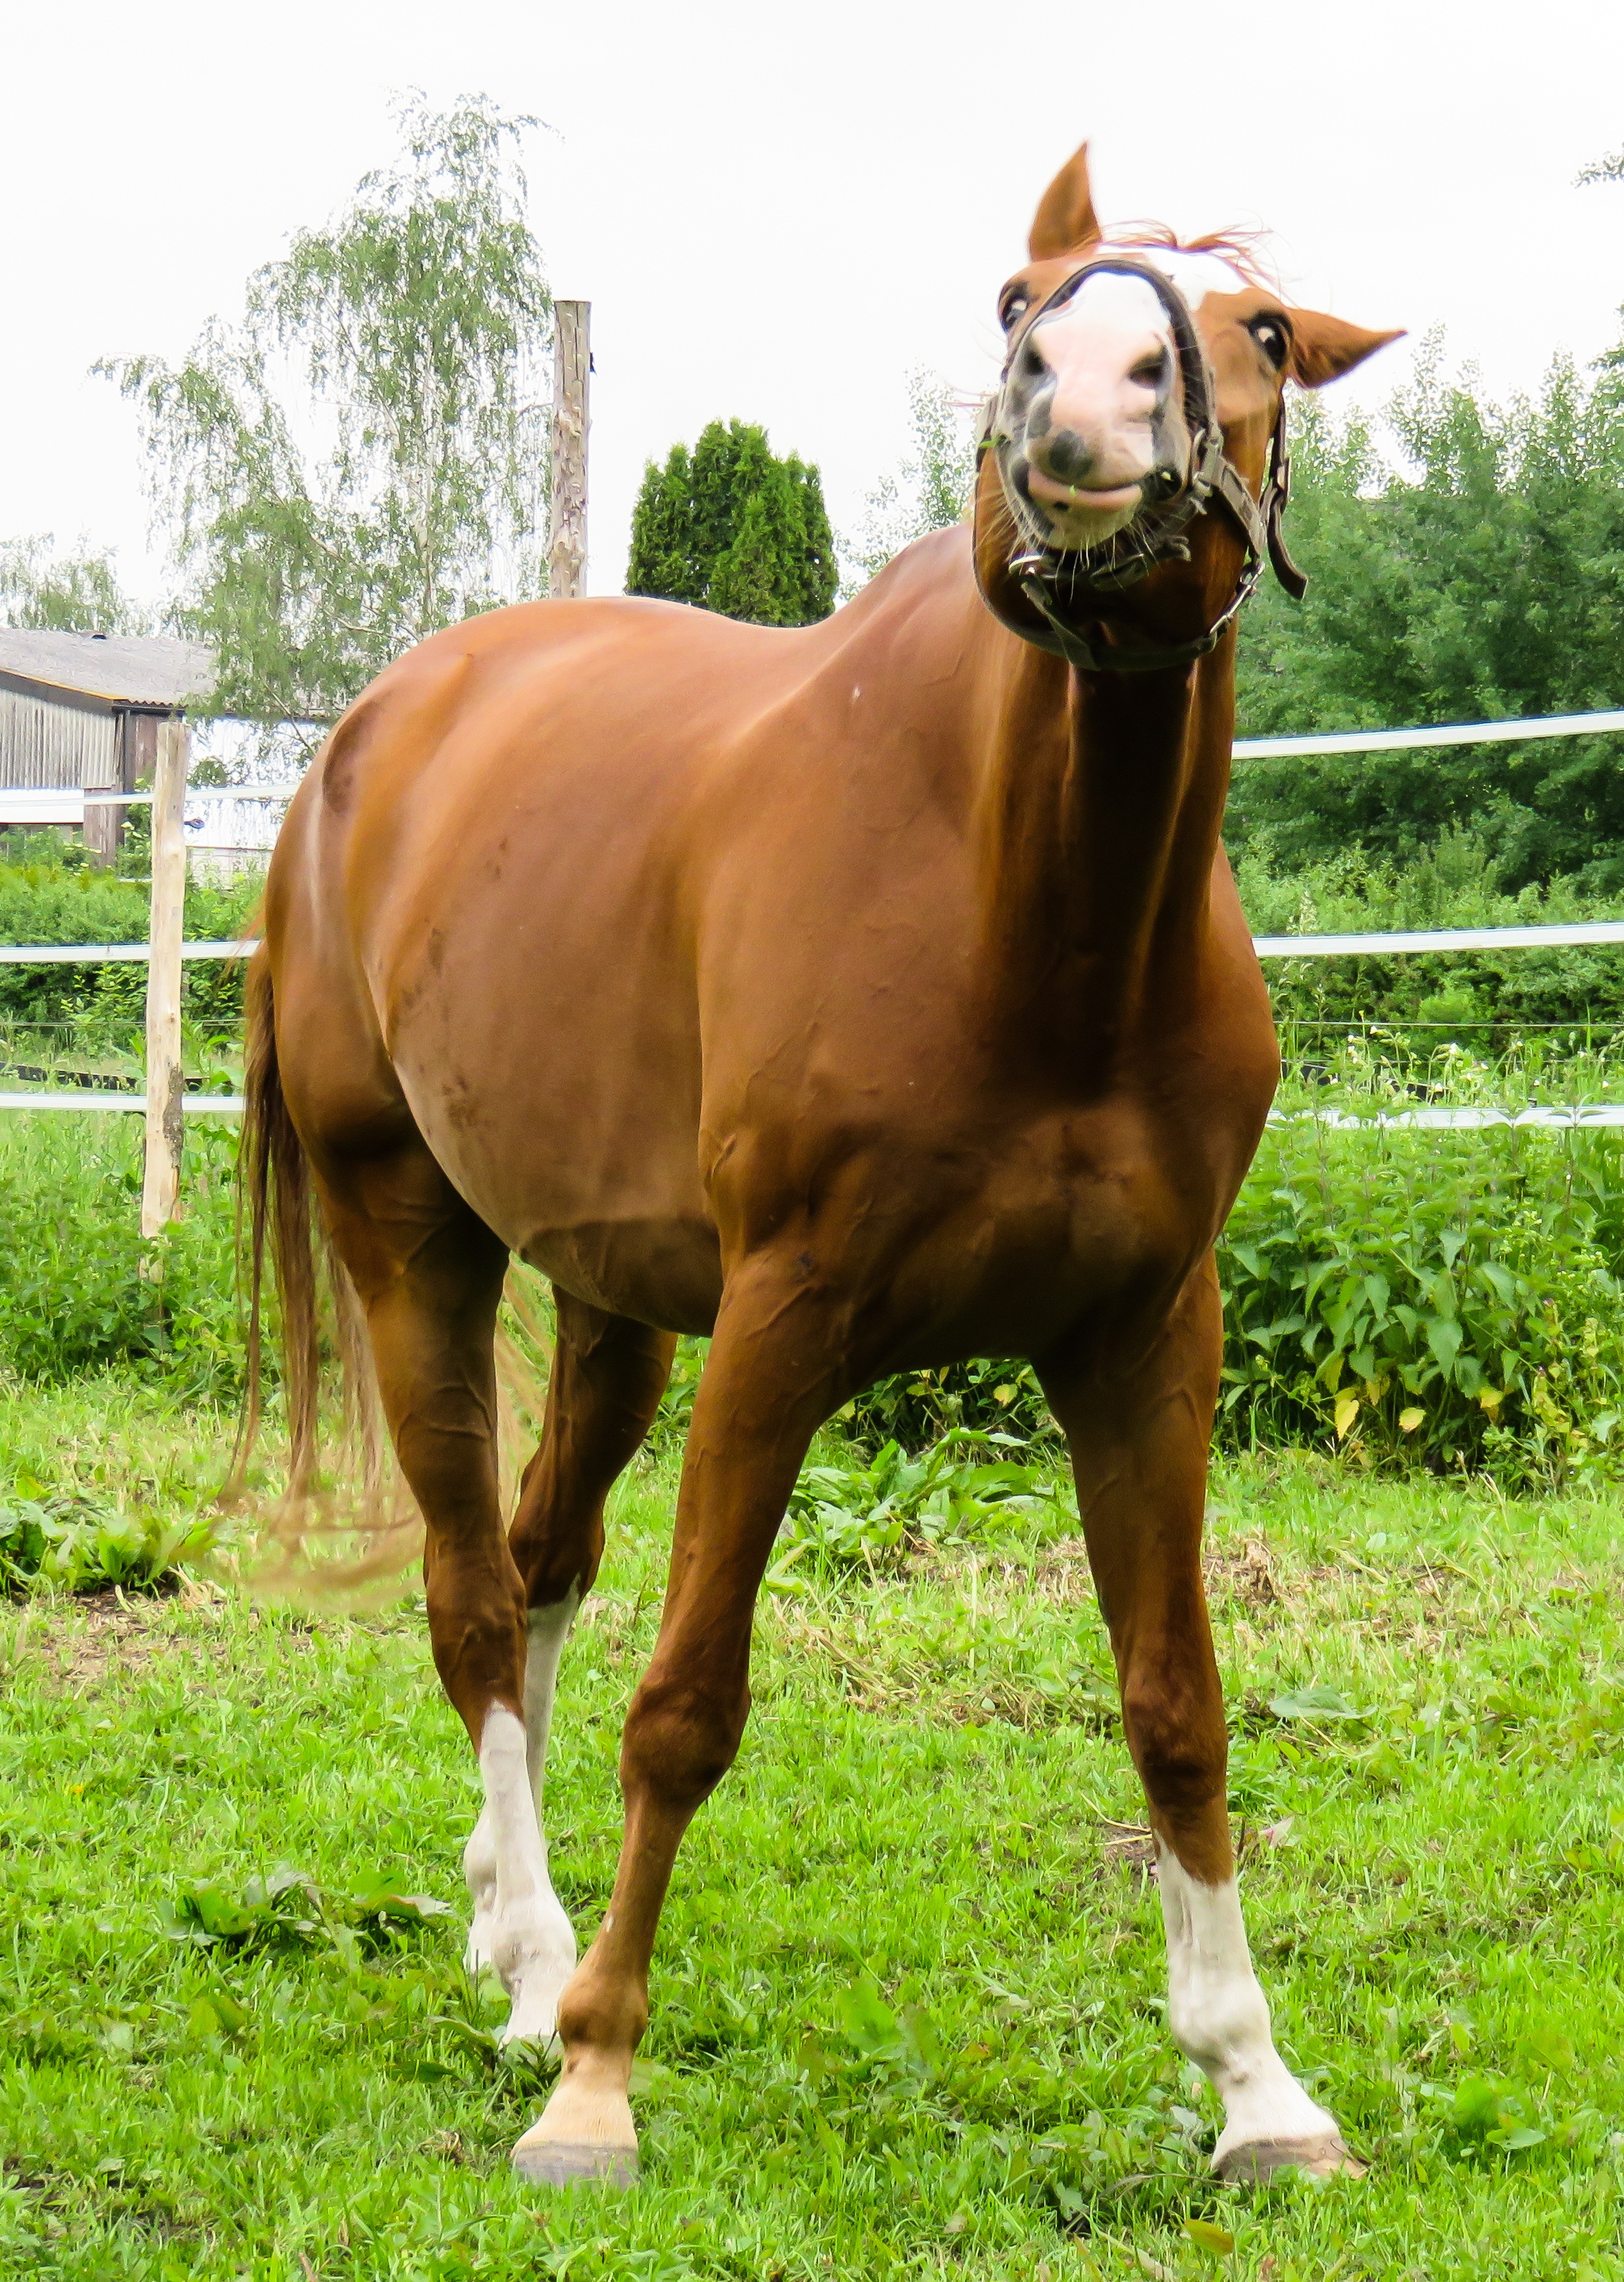
meadow, animal, wild, pasture, grazing, horse, rein, mammal, stallion, mane, ride, equestrian, vertebrate, crazy, mare, foal, colt, halter, pack animal, filmed by, horse like mammal, mustang horse, horse grooming